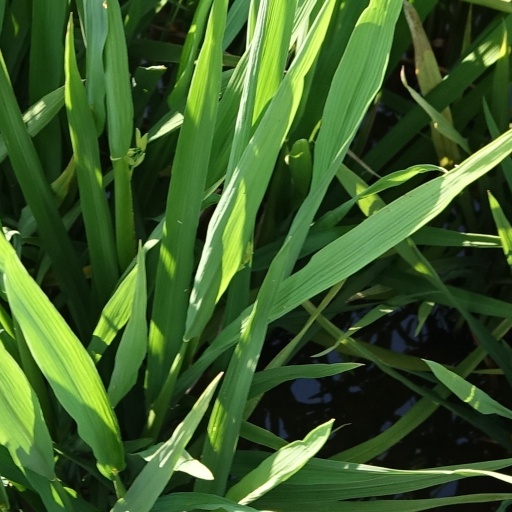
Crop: rice